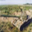
Label: tank